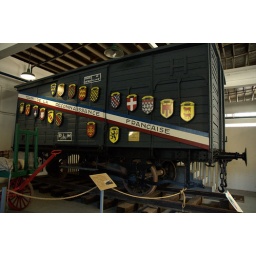
located within the transportation museum inside the Old Idaho Penitentiary. Each state had a car on the train full of goodies!